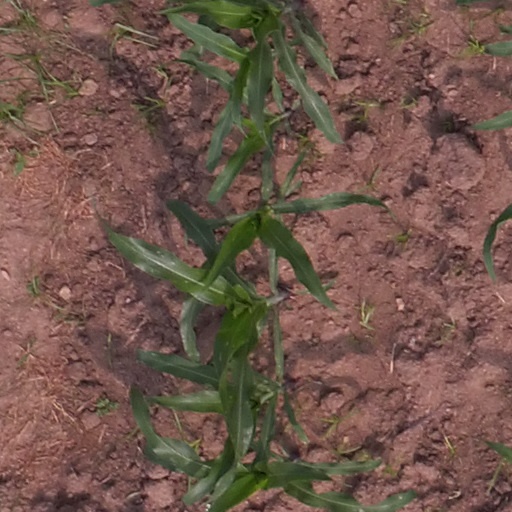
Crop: maize; corn